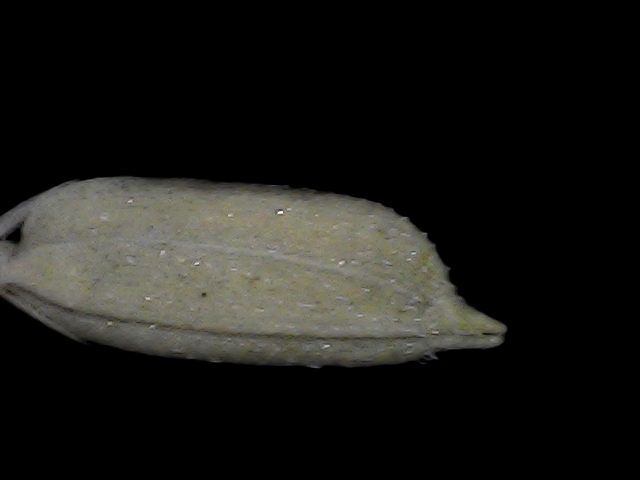
Rice variety: Bd79